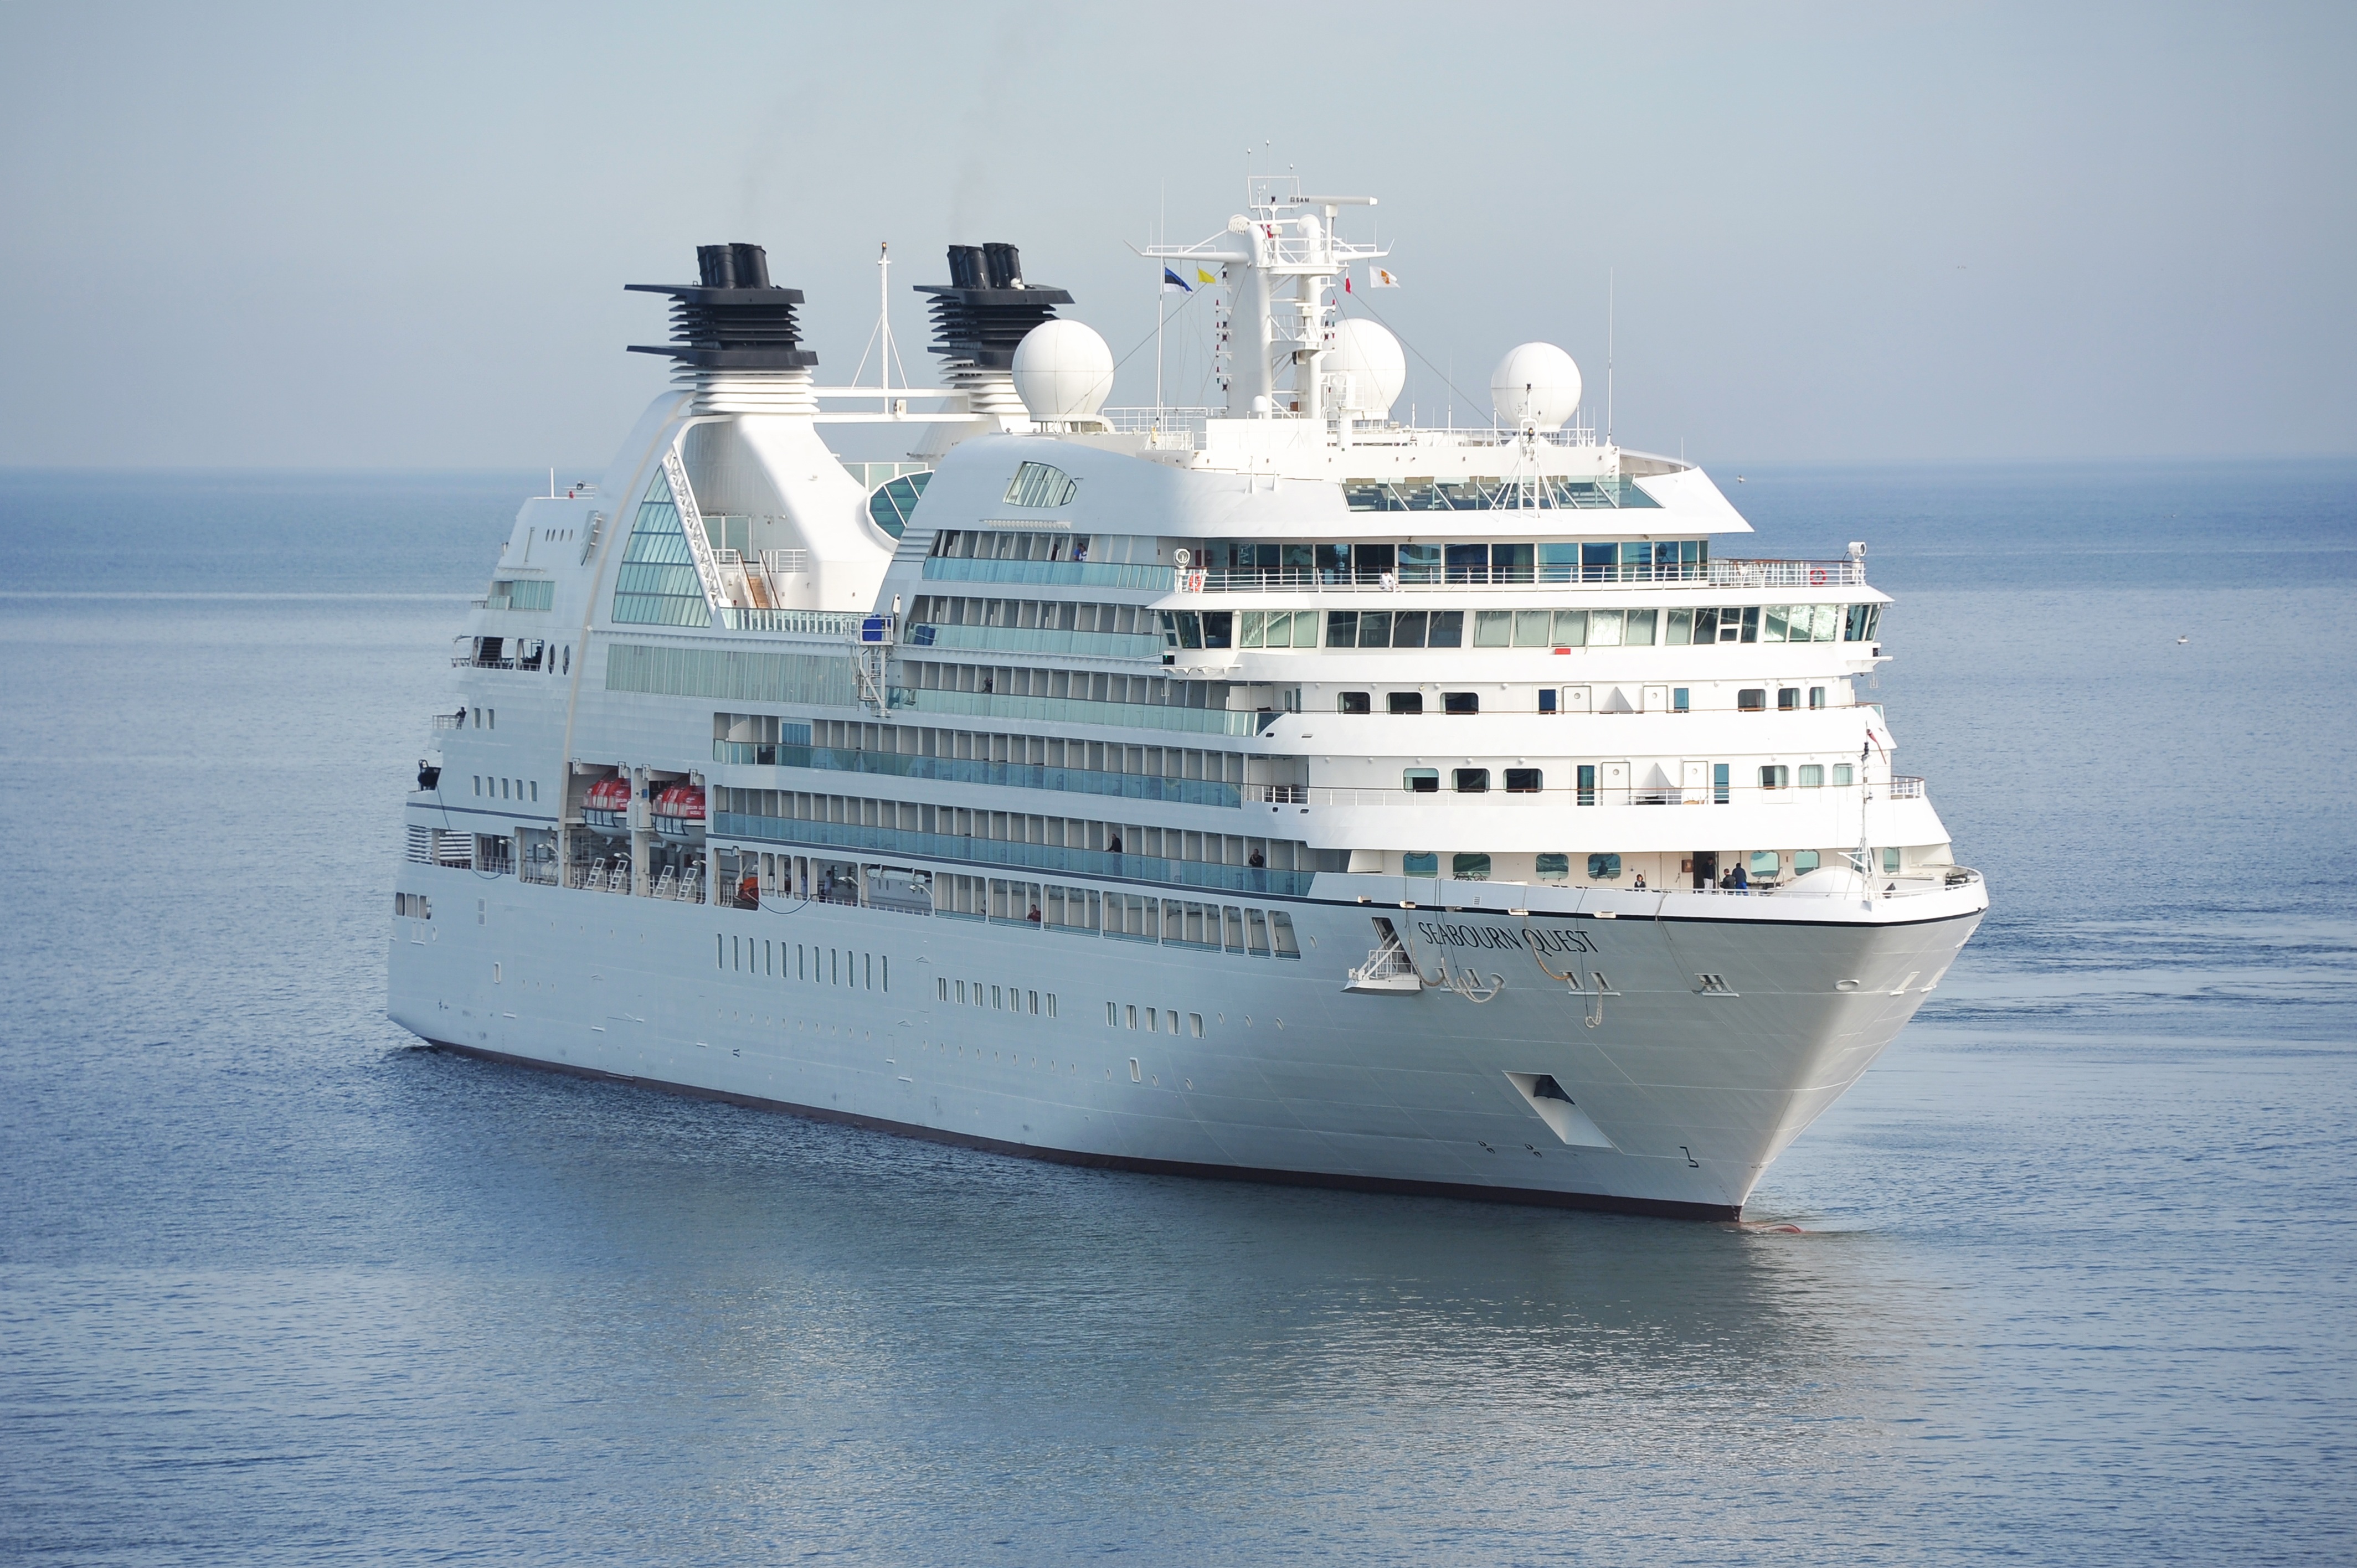
sea, water, ocean, ship, travel, vehicle, outdoors, cruise, ferry, channel, watercraft, cruise ship, motor ship, passenger ship, freight transport, ocean liner